Decapitation

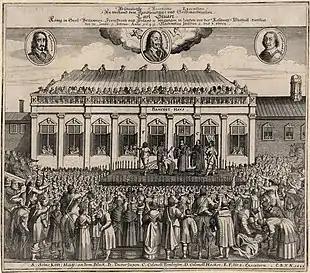
A contemporary German print depicting the beheading of King Charles I

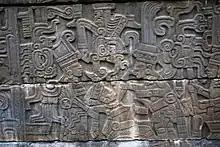
Panel showing ballplayer being beheaded, Classic Veracruz culture, Mexico

Execution by beheading was one of the most common forms of execution in Vietnam under the feudal system. This form of execution still existed in the South Vietnam regime until 1962.